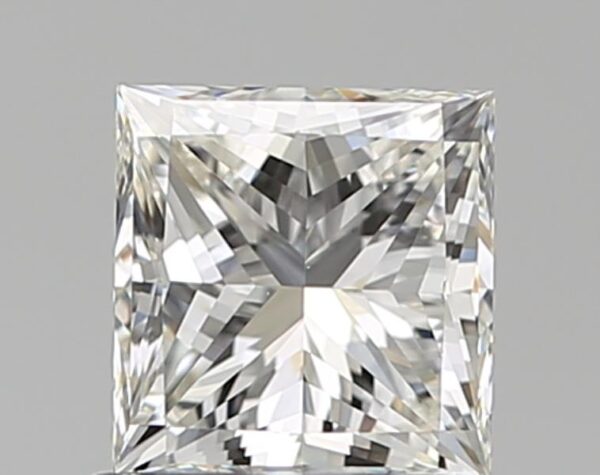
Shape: princess
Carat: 0.96
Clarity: VS1
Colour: J
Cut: VG
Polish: EX
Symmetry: VG
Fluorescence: F
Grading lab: GIA
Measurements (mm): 5.3 x 5.08 x 3.86